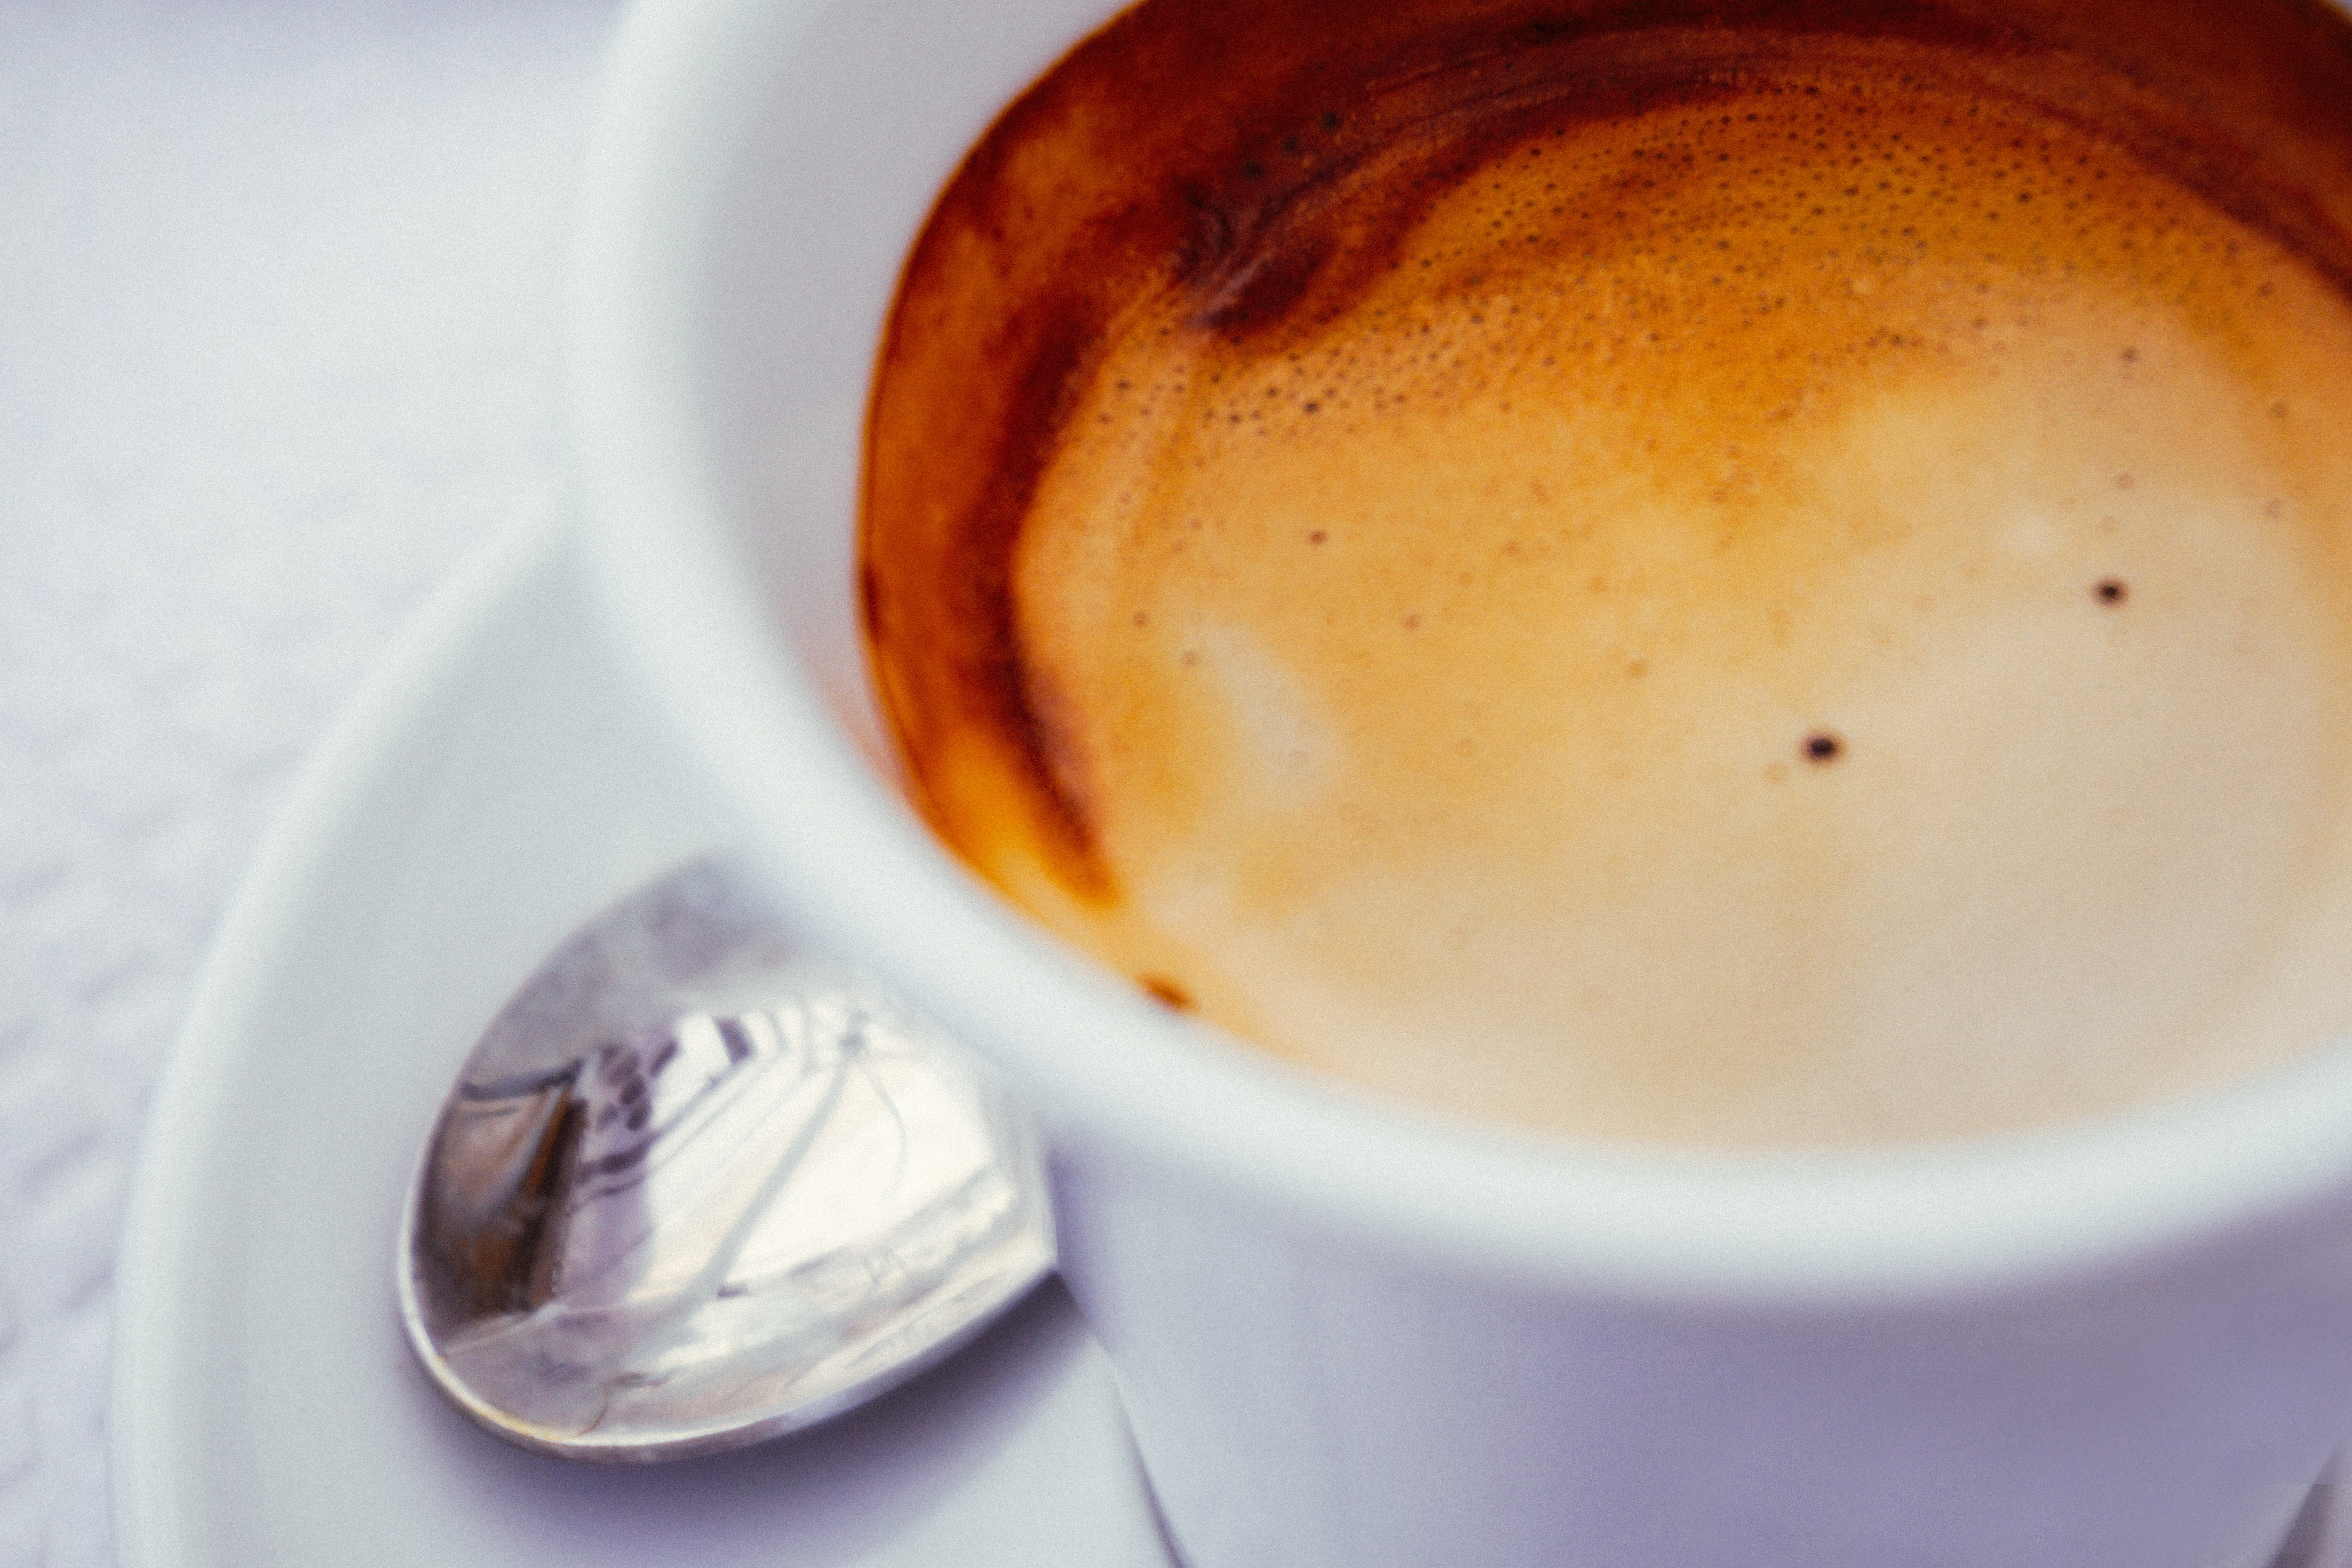
cup, ristretto, espresso, caff macchiato, coffee, caffeine, cuban espresso, coffee cup, cappuccino, cortado, flat white, drink, coffee milk, white coffee, cafe au lait, food, wiener melange, ipoh white coffee, latte, caff americano, serveware, ingredient, cuisine, Espressino, drinkware, mocaccino, lungo, cafe, Java coffee, marocchino, tableware, dish, americano, saucer, non alcoholic beverage, salep, instant coffee, tea, Coffee substitute